10th Ward of New Orleans

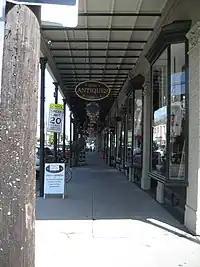
Row of shops along lower Magazine Street in the 10th Ward

The 10th Ward is a division of the city of New Orleans, Louisiana. The 10th Ward is one of the 17 wards of New Orleans. The ward is one of the city's Uptown wards, formerly the old Faubourg Lafayette annexed by New Orleans in the 1850s.